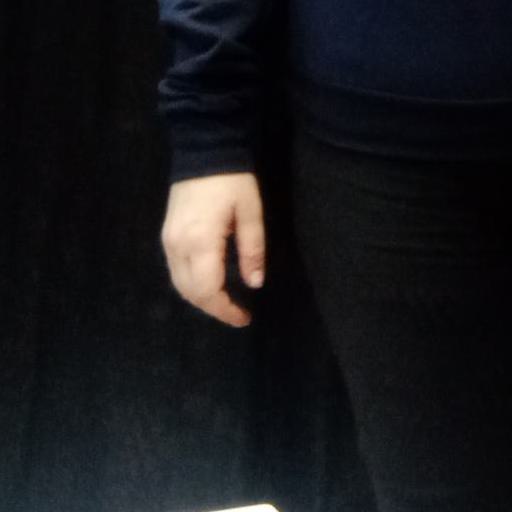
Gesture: no_gesture